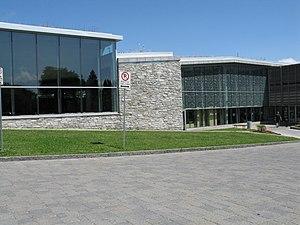
La Bibliothèque Paul-Aimé Paiement de l'arrondissement Charlesbourg de la ville de Québec a été construite en 2006 dans l'arrondissement historique du Trait-Carré, sur des plans de Croft Pelletier Architectes. Elle est chauffée et climatisée avec un système géothermique et sont toit végétal est accessible au public.
La Bibliothèque de Québec est un réseau de vingt-six bibliothèques réparties dans les six arrondissements de la ville de Québec. La Bibliothèque Gabrielle-Roy est la principale bibliothèque du réseau. Depuis 2013, la gestion de l'ensemble des bibliothèques est confiée par la Ville à l'Institut canadien de Québec qui en gérait déjà la moitié.